Iseji (Kumano Kodō)

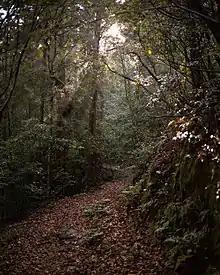
The Iseji, climbing up towards Meki Tōge

The Iseji (伊勢路) is part of the Kumano Kodō (熊野古道) pilgrimage route system. It links the Ise Grand Shrine (伊勢神宮) with the three great shrines of Kumano — Hongu, Nachi, and Hayatama Shrines.